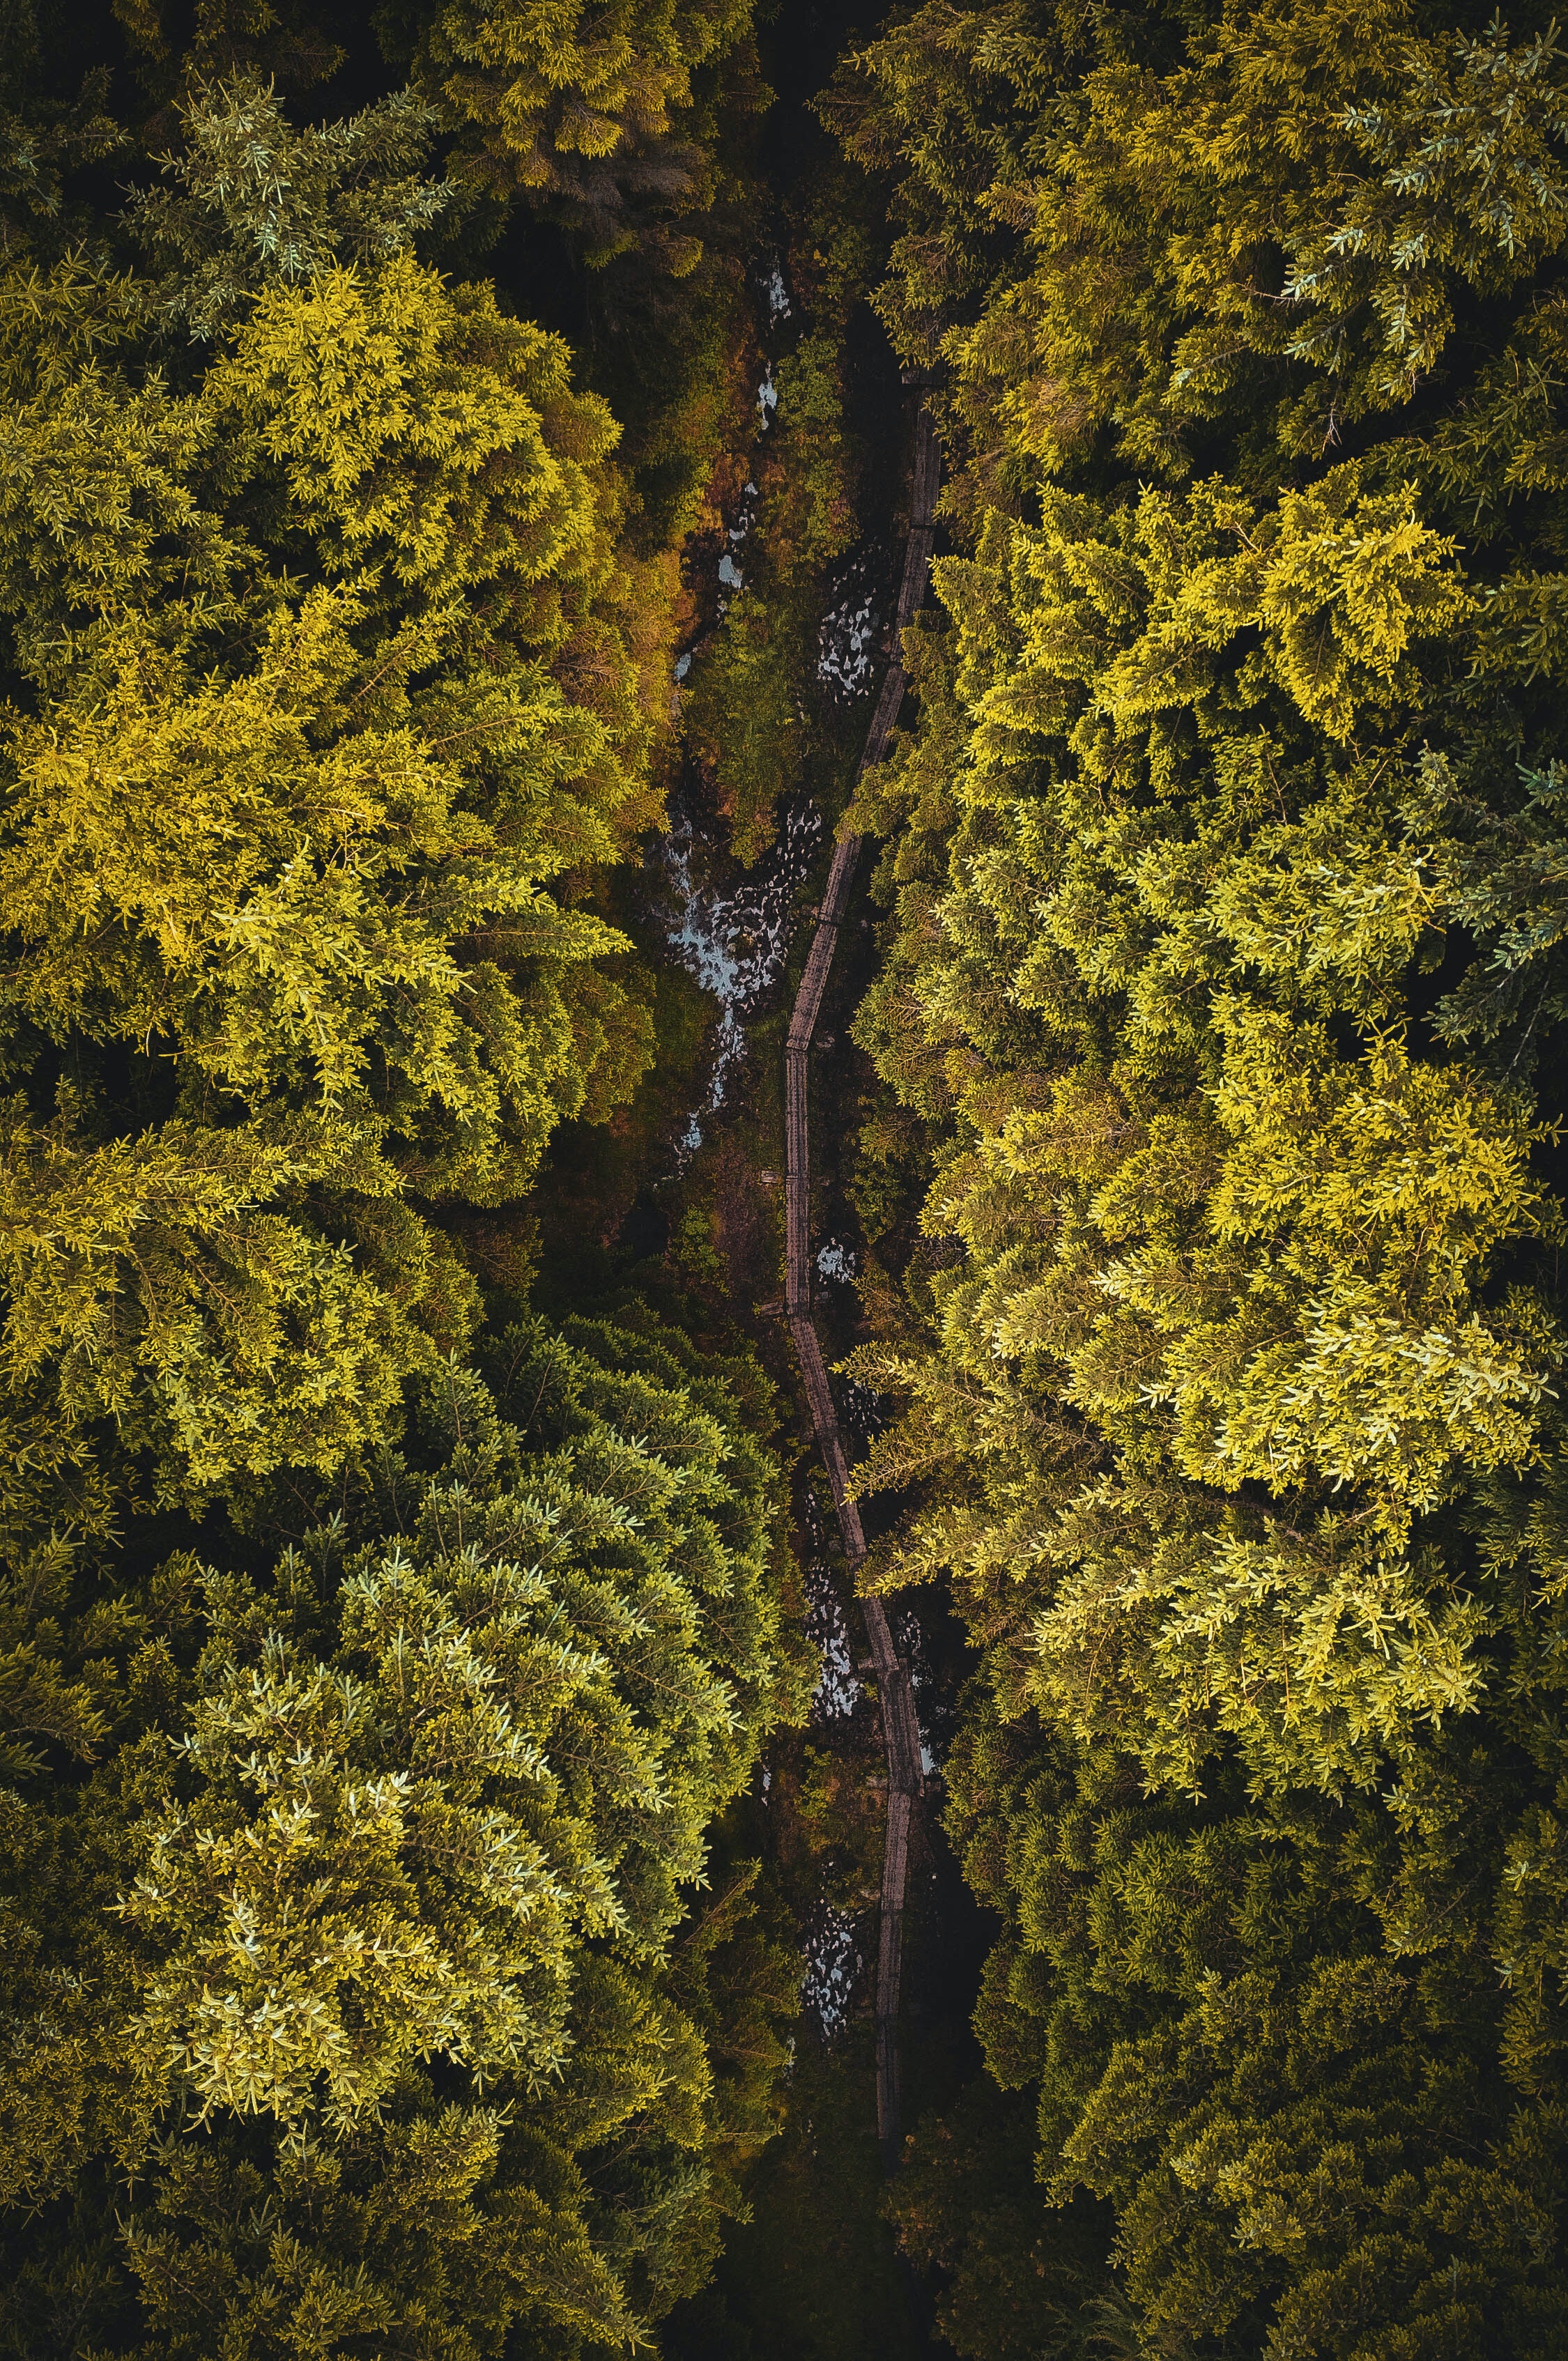
tree, water, natural landscape, branch, vegetation, watercourse, trunk, woody plant, twig, terrestrial plant, Tints and shades, shrub, riparian zone, landscape, deciduous, forest, grass, wood, formation, waterfall, fluvial landforms of streams, road surface, stream, temperate broadleaf and mixed forest, creek, woodland, reflection, arroyo, jungle, font, sky, old growth forest, tropical and subtropical coniferous forests, Northern hardwood forest, shadow, rock, riparian forest, water feature, plant stem, non vascular land plant, valdivian temperate rain forest, moss, algae, vascular plant, autumn, rainforest, wildlife, night, garden, pond